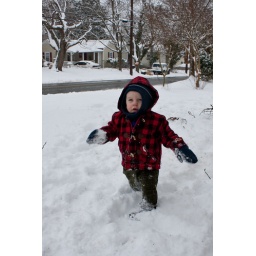
Blaine headed to the house to check his reflection in the door